Hellé Nice

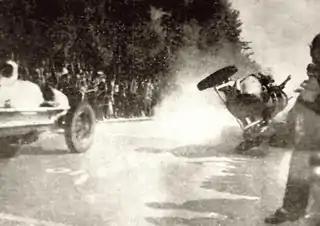

Nice travelled to Brazil in 1936 with her future partner Arnaldo Binelli, intending to compete in two Grand Prix races. During the São Paulo Grand Prix, she was in third place behind Brazilian champion Manuel de Teffé when her Alfa Romeo hit a hay bale and crashed into the grandstand, killing six people and injuring more than thirty others. Nice was thrown from the car, landing on a soldier who died; because she was unconscious, she was also thought to be dead. She was hospitalised and in a coma for three days, until she woke up. Whilst in hospital she was visited by President Getúlio Vargas and her lover Henri Thouvenet wrote from France to ensure she was not held responsible for the crash and received compensation. On her return to France, Nice became embroiled in a scandal over the importation of cars without paying duty and alongside other racing drivers such as Robert Brunet, Philippe Etancelin, and Raymond Sommer was convicted and ordered to pay a fine.